Death or departure of the gods

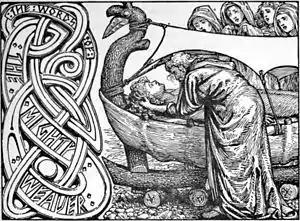
"Odin's last words to Baldr" (1908) by W.G. Collingwood (1854–1932)

A dying god, or departure of the gods, is a motif in mythology in which one or more gods (of a pantheon) die, are destroyed, or depart permanently from their place on Earth to elsewhere.